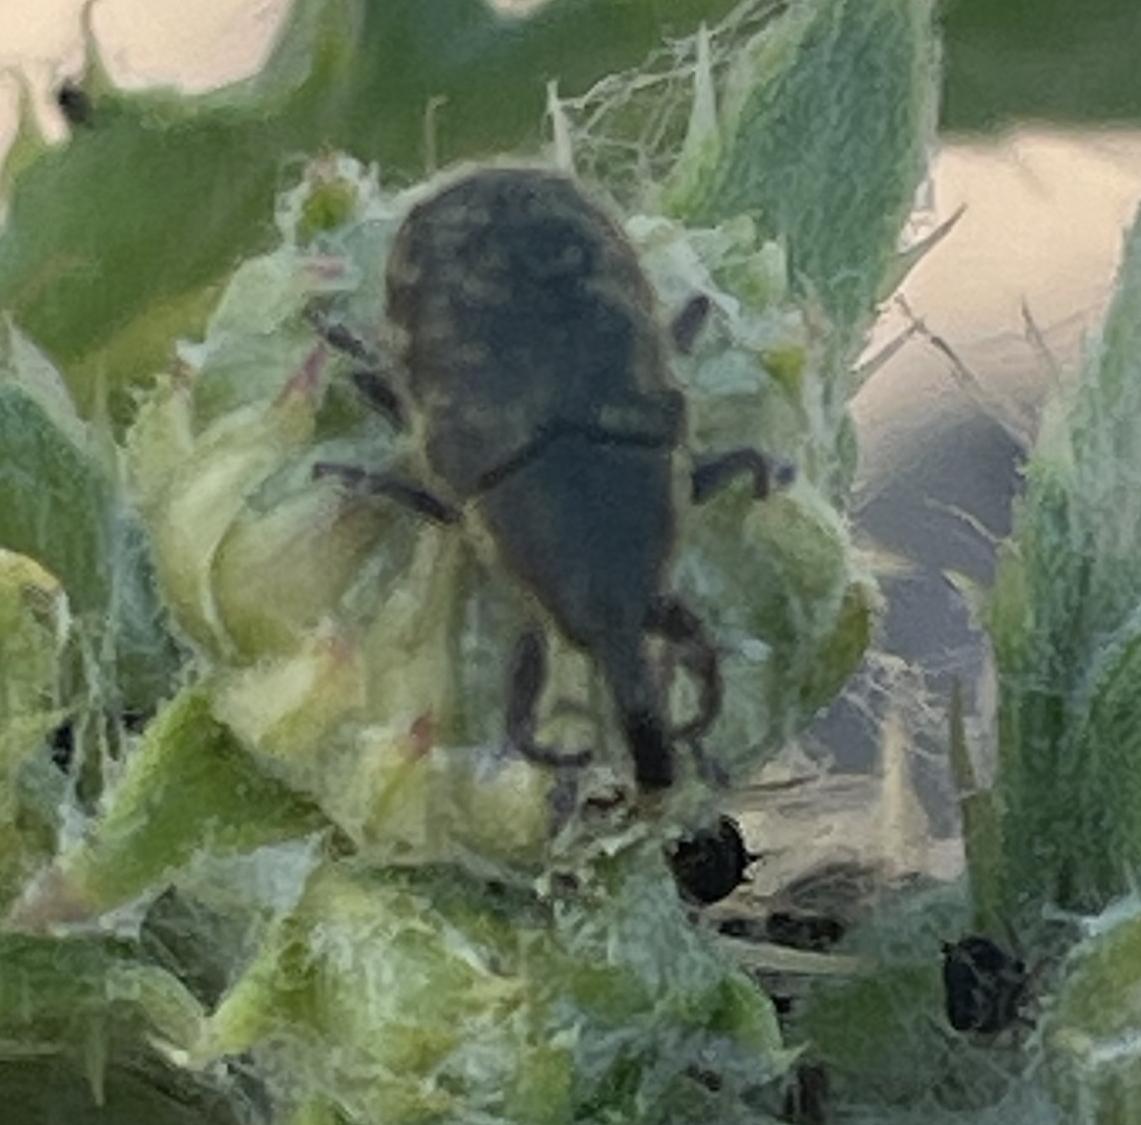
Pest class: occasional_pest